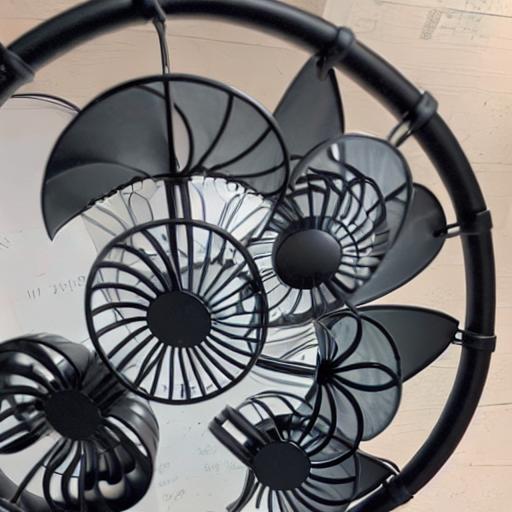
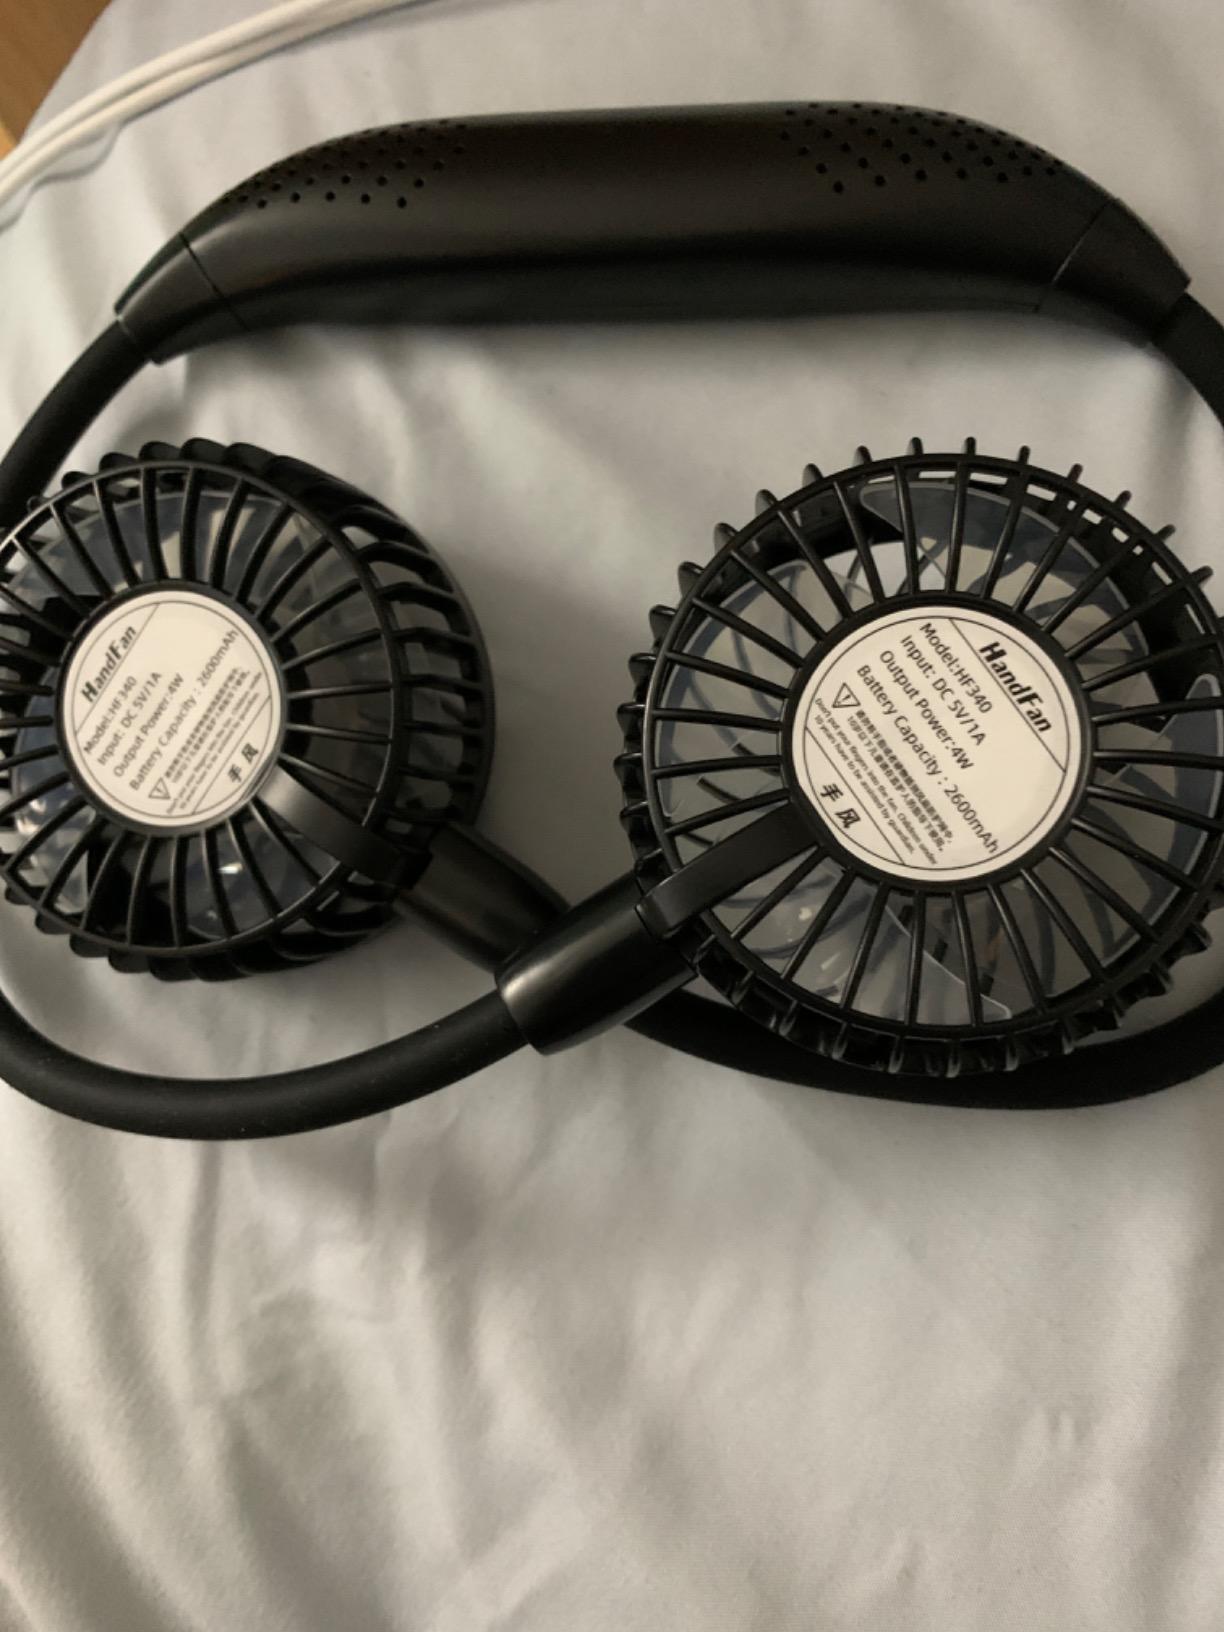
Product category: fan
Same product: no